Portuguese Brazilians

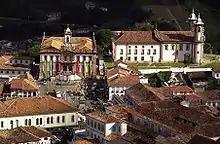
Ouro Preto, Minas Gerais an 18th-century colonial city and UNESCO World Heritage Site.

Between 1748 and 1756, 7,817 settlers from the Azores Islands arrived in Santa Catarina, located in the Southern Region of Brazil. Several hundred couples of Azoreans also settled in Rio Grande do Sul. The majority of those colonists, composed of small farmers and fishermen, settled along the litoral of those two states and founded the cities of Florianópolis and Porto Alegre. Unlike previous trends, in the south entire Portuguese families came to seek a better life for themselves, not just men. During this period, the number of Portuguese women in Brazil increased, which resulted in a larger white population. This was especially true in Southern Brazil.